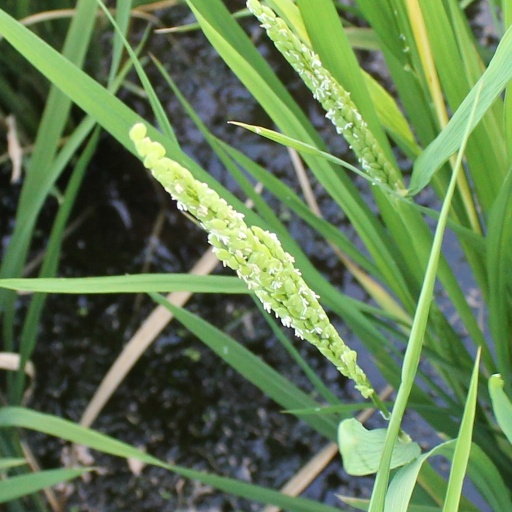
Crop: rice